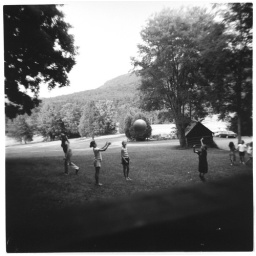
younger campers volley a huge plastic ball around in front of the Old House(original picture taken with a Holga camera)